Omallur

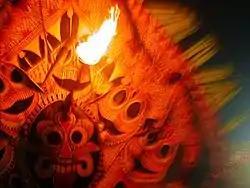
A Kolam Thullal in Omallur

Various sections of Christianity and Hinduism coexist; the Nairs, Ezhavas, Viswakarmas Veerashaivas and the Scheduled Class & Tribes constitute the major sections of the Hindu religion.